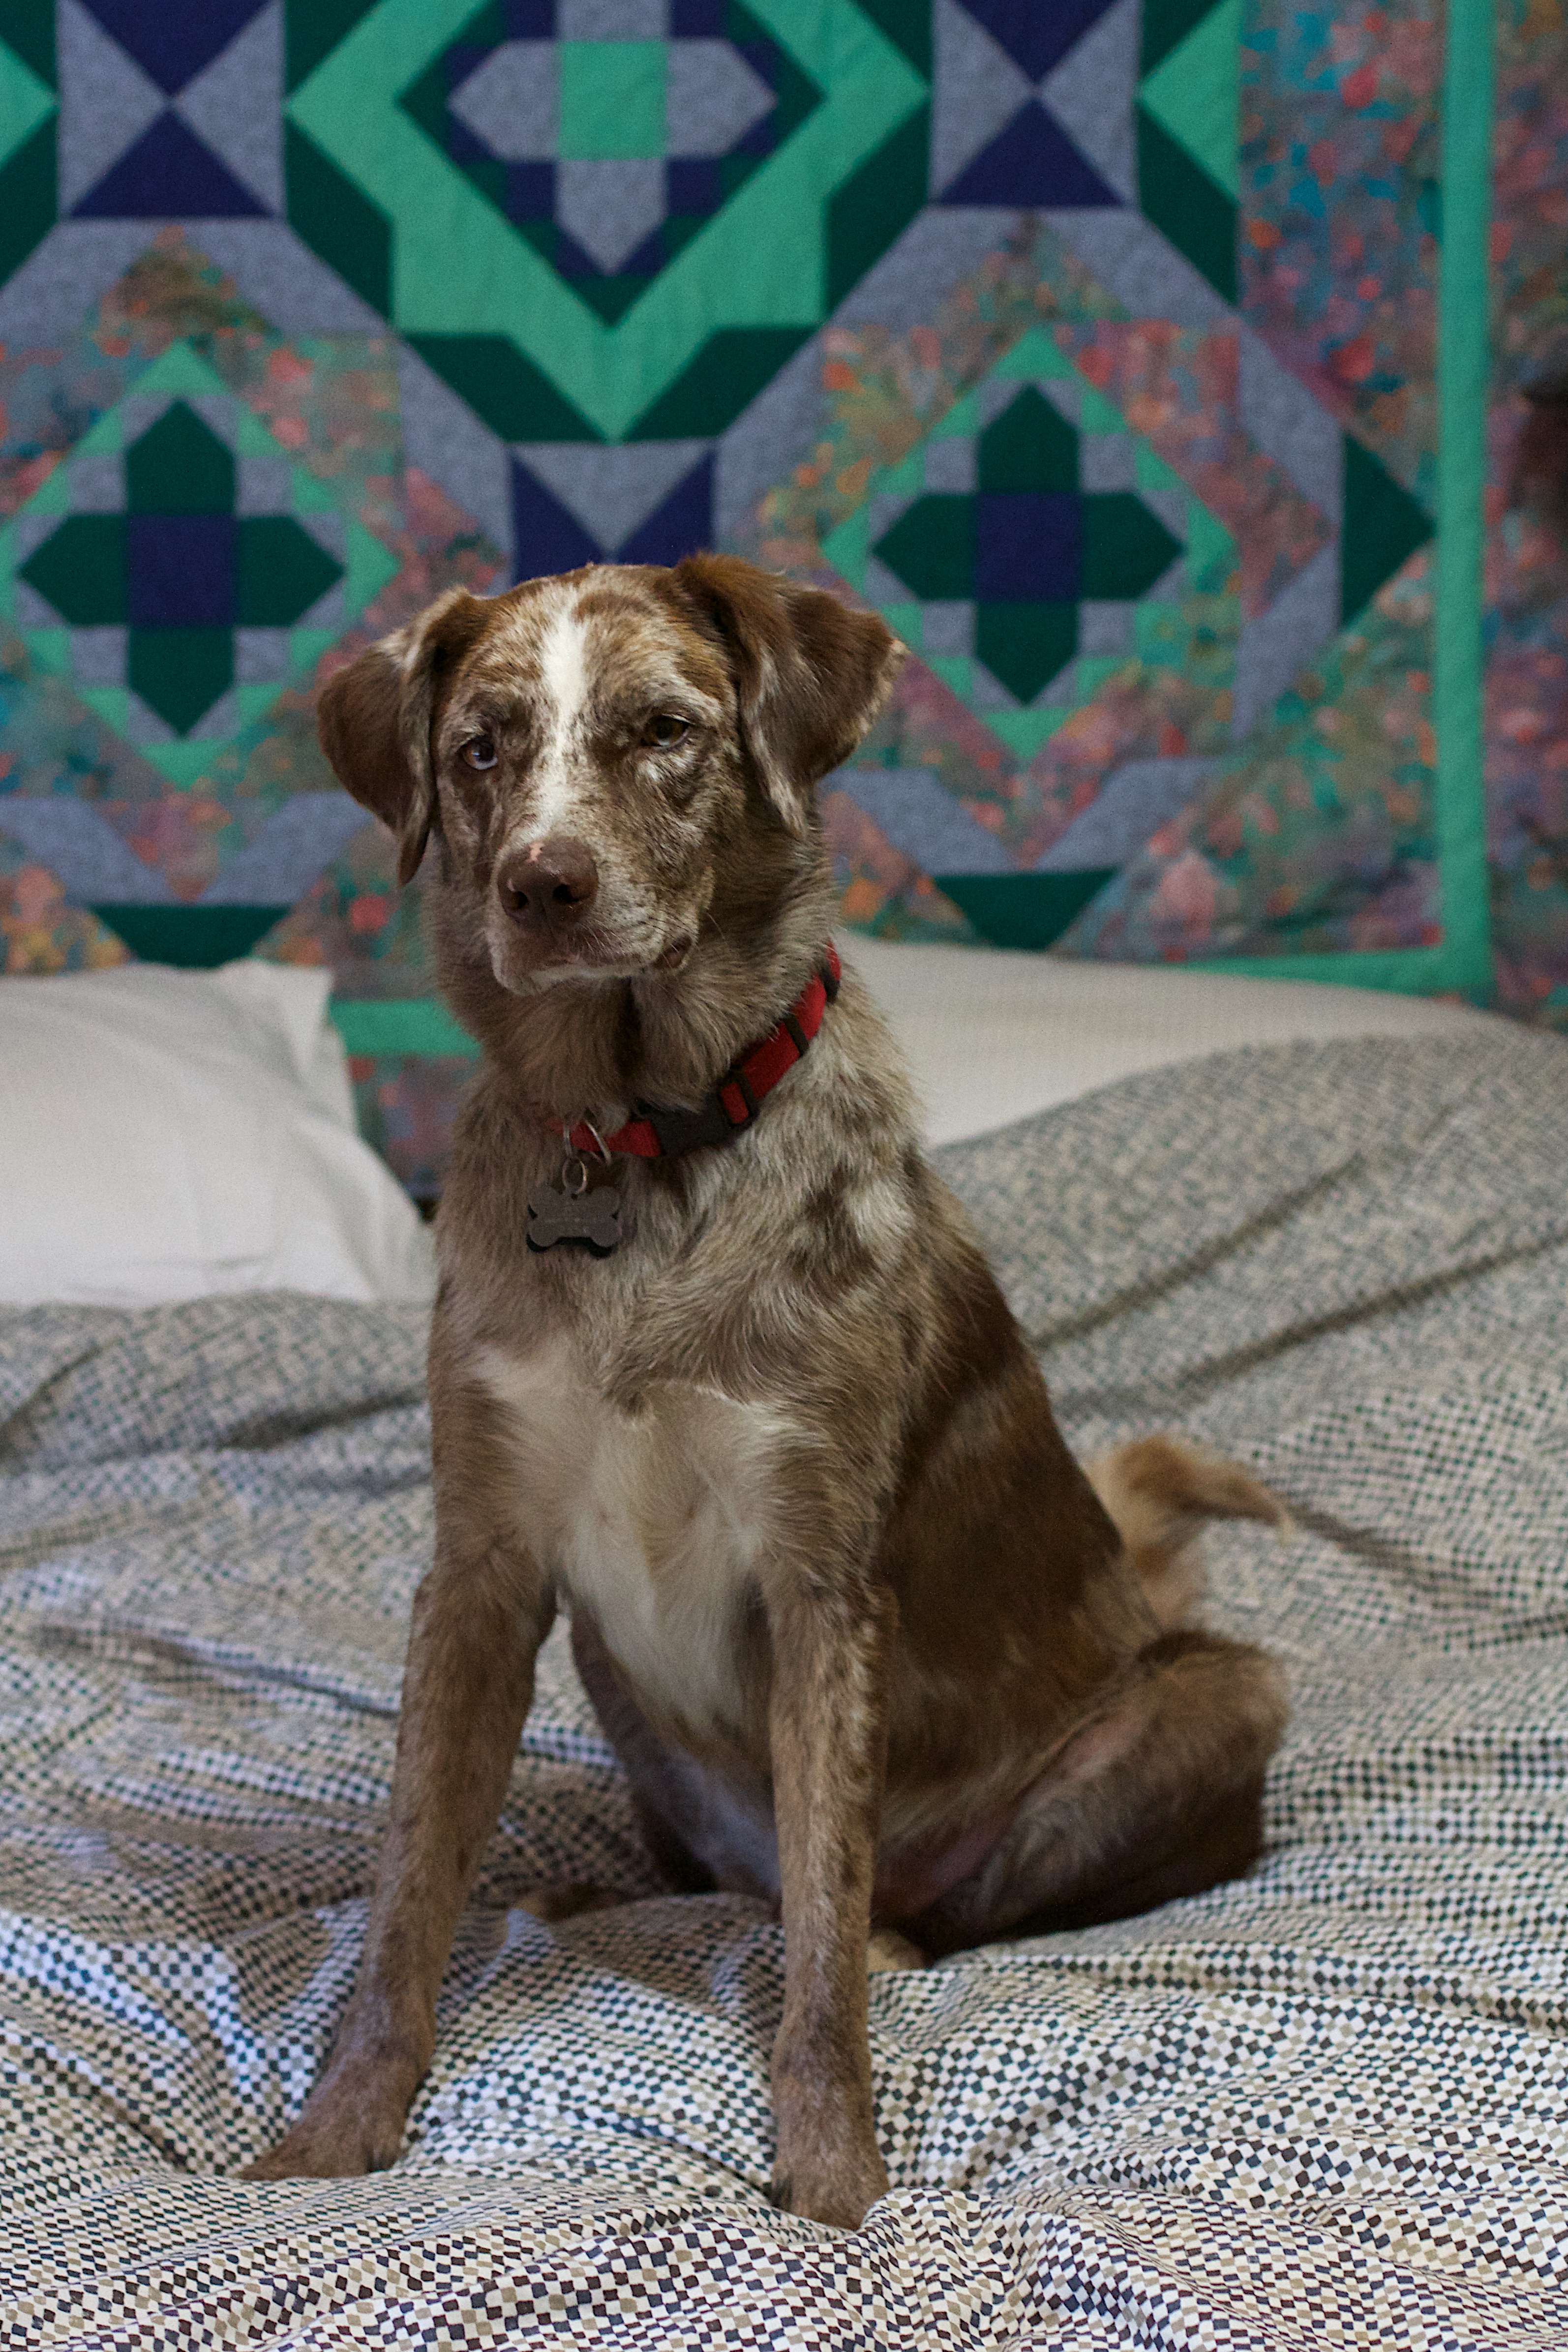
puppy, dog, mammal, vertebrate, felix, 2016366, dog like mammal, dog crossbreeds